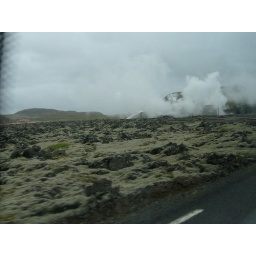
A view of the Blue Lagoon, in the middle of a lava field near Keflavik, Iceland, from the road nearby.June 15, 2008